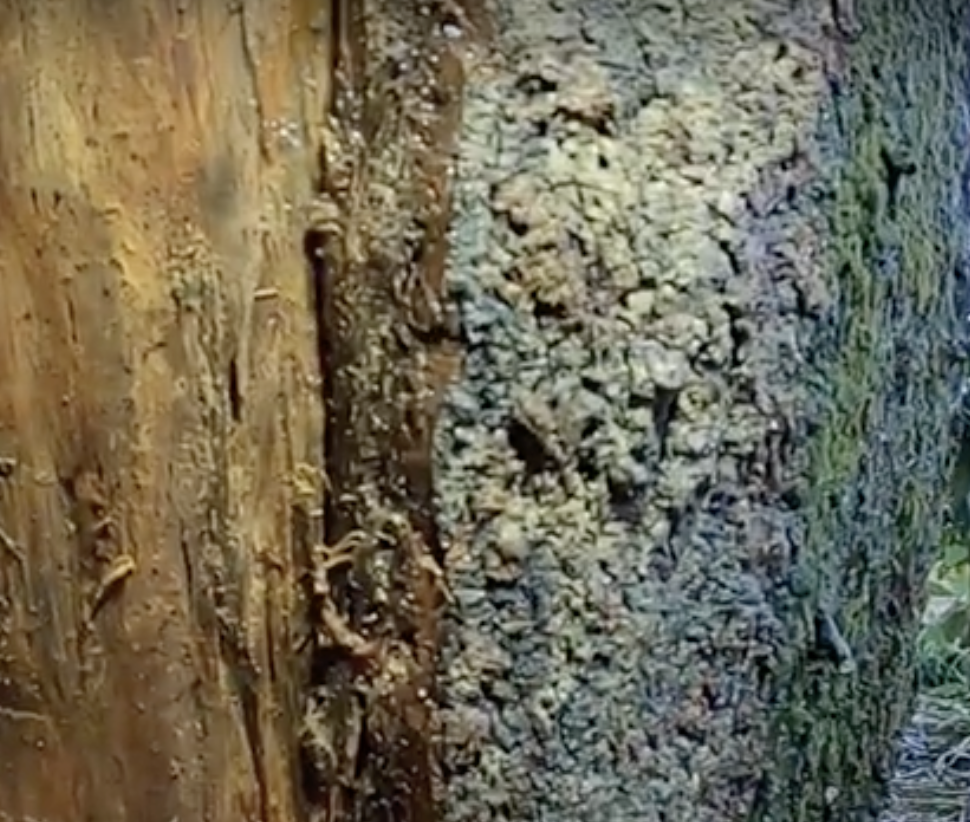
Label: stem_cracking_ gummosis